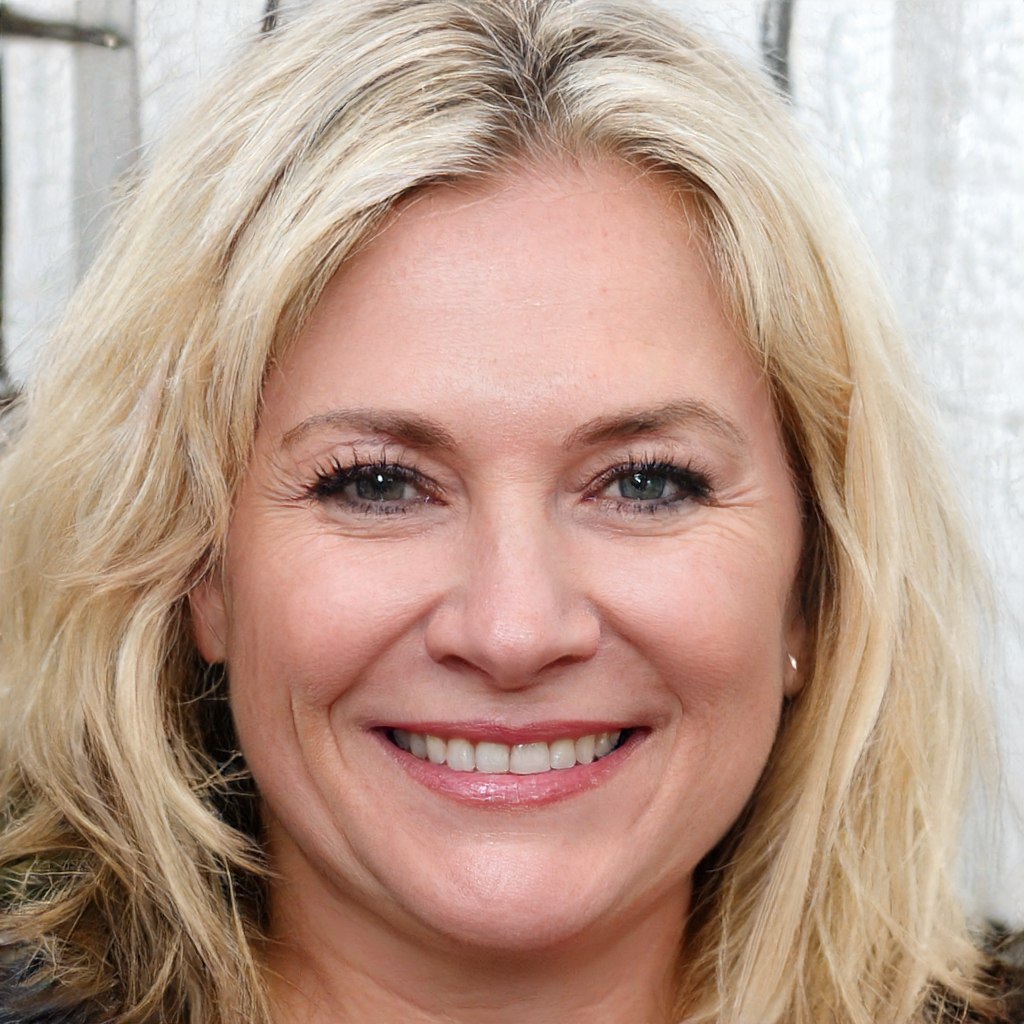
Label: Colored